Sébastien Puygrenier

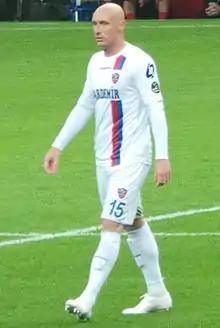
Puygrenier in 2013

Sébastien Nicolas Puygrenier (born 28 January 1982) is a French retired professional footballer who played as a centre-back and current manager of AJ Auxerre's B-team.